Tulsa Zoo

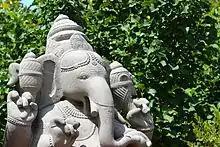
Ganesha statue

The Tulsa Zoo Conservation Program has supported over 200 projects globally and locally, including a conservation education program to reduce the use of palm oil, FrogWatch USA, and ocean conservation education.